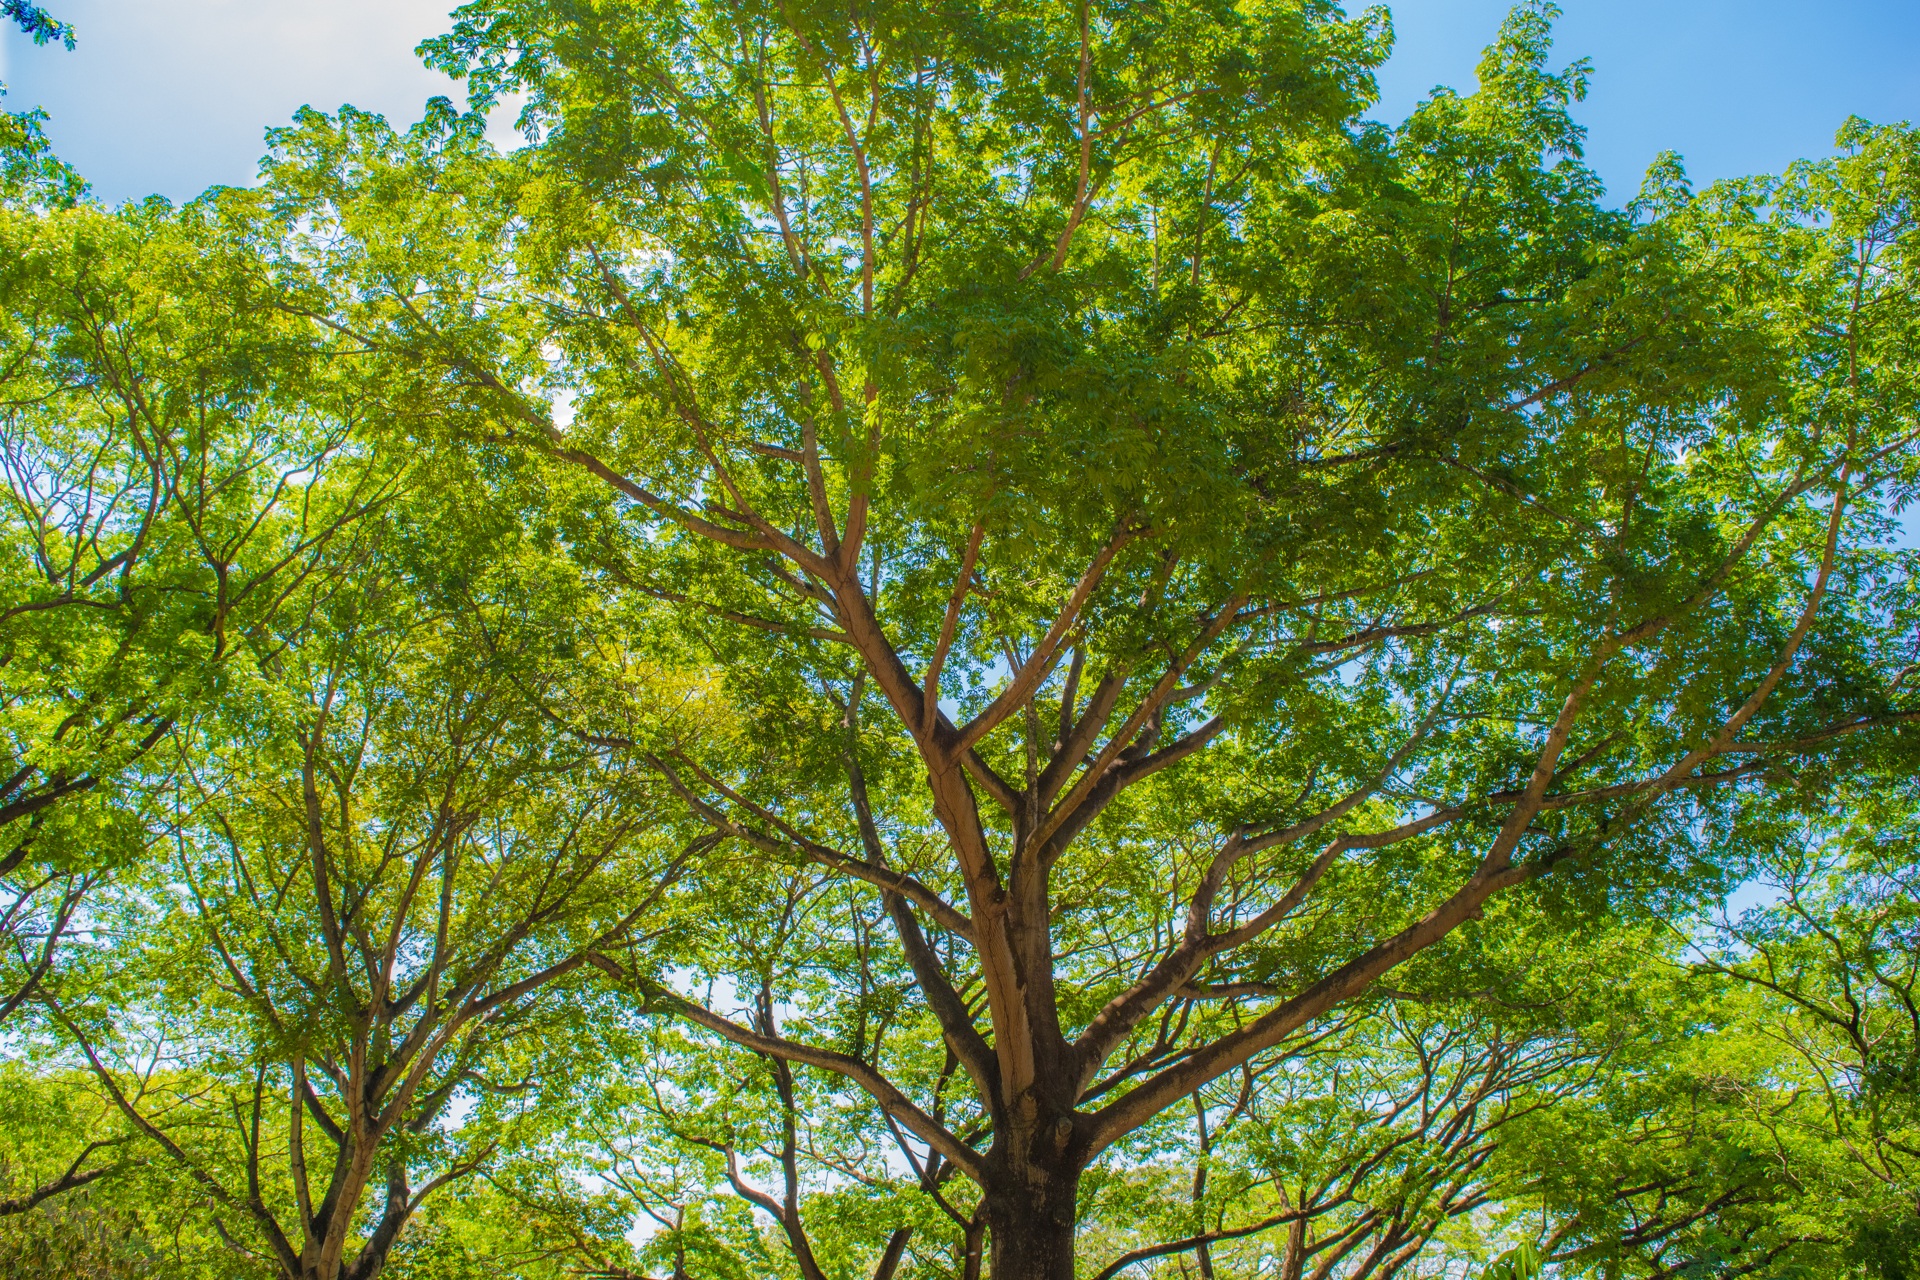
tree, nature, forest, branch, plant, sunlight, leaf, flower, green, produce, botany, maple tree, life, trees, leaves, vegetation, deciduous, woodland, ecosystem, green leaves, flowering plant, maidenhair tree, biome, woody plant, temperate broadleaf and mixed forest, land plant, plane tree family